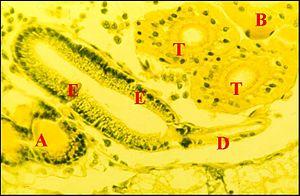
Flagelliforme et autres glandes Kaira
Kaira est un genre d'araignées aranéomorphes de la famille des Araneidae se rapprochant surtout des Metepeira, d'après Lévi, par les genitalia et la tache blanche de leur abdomen.